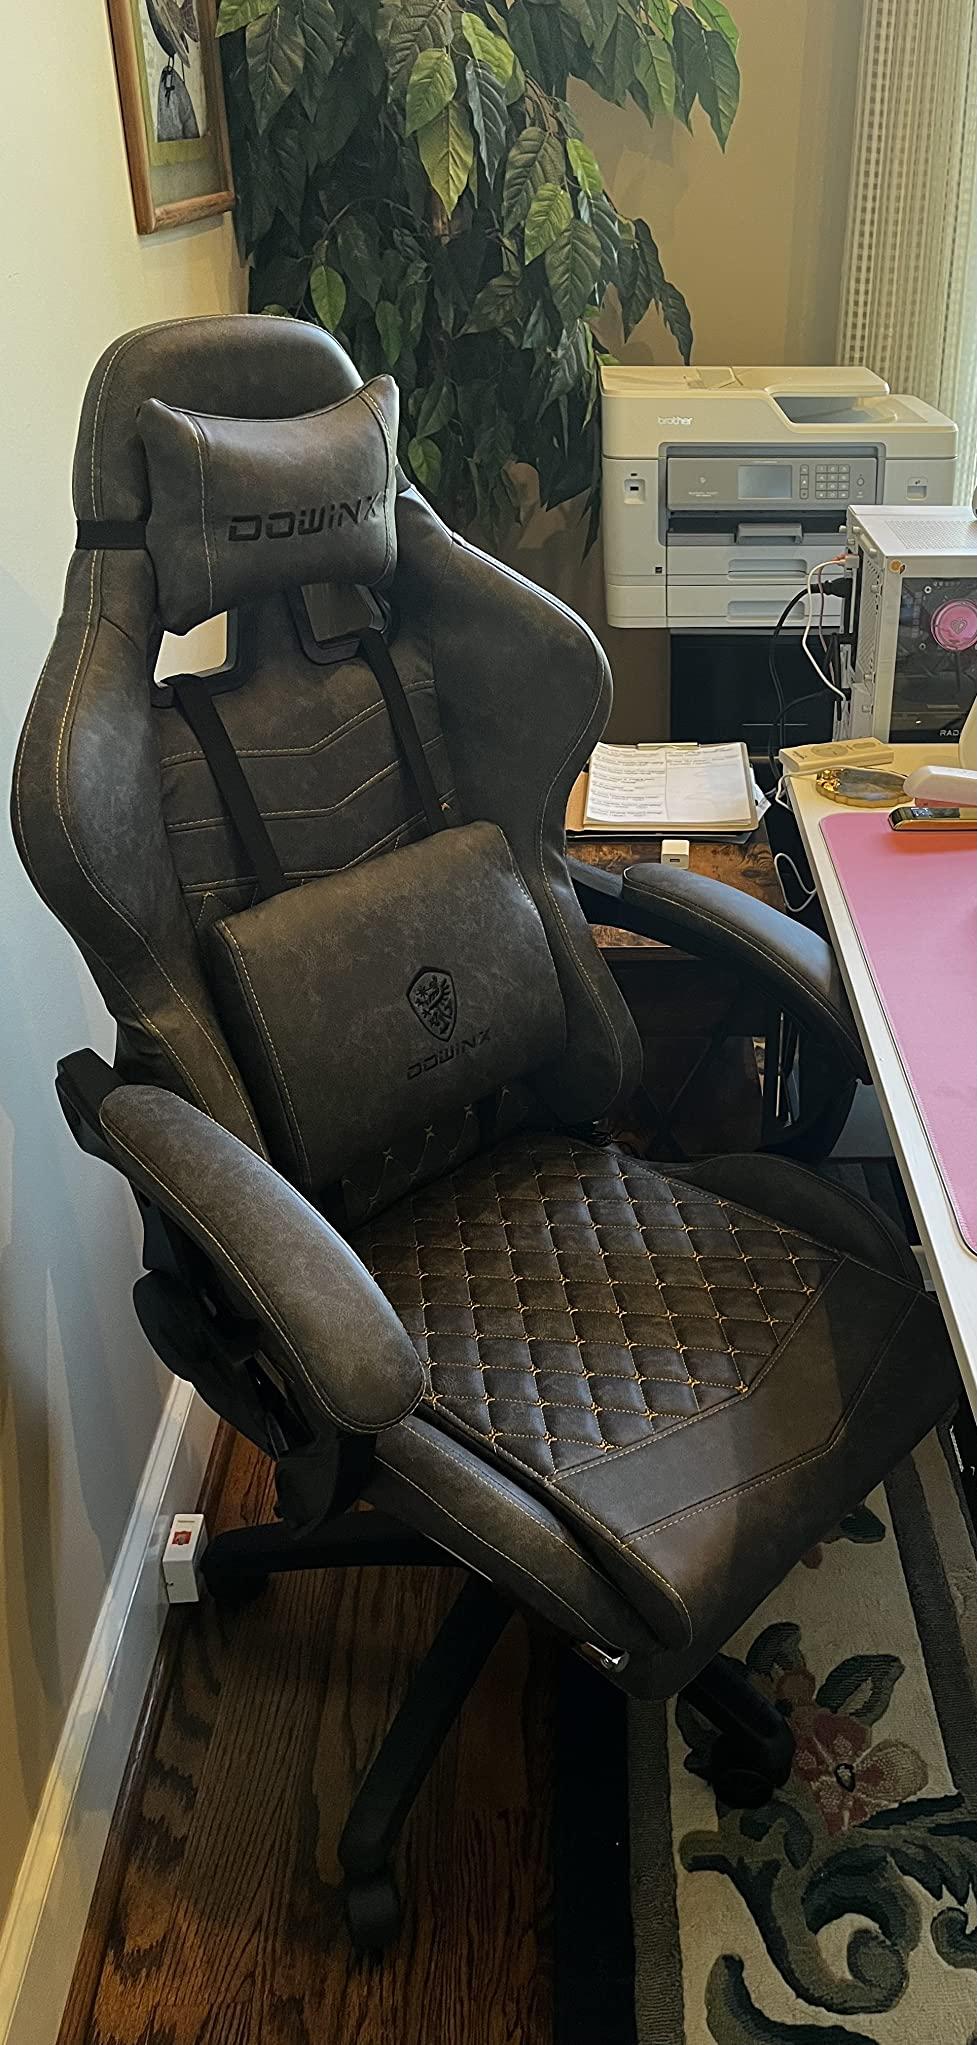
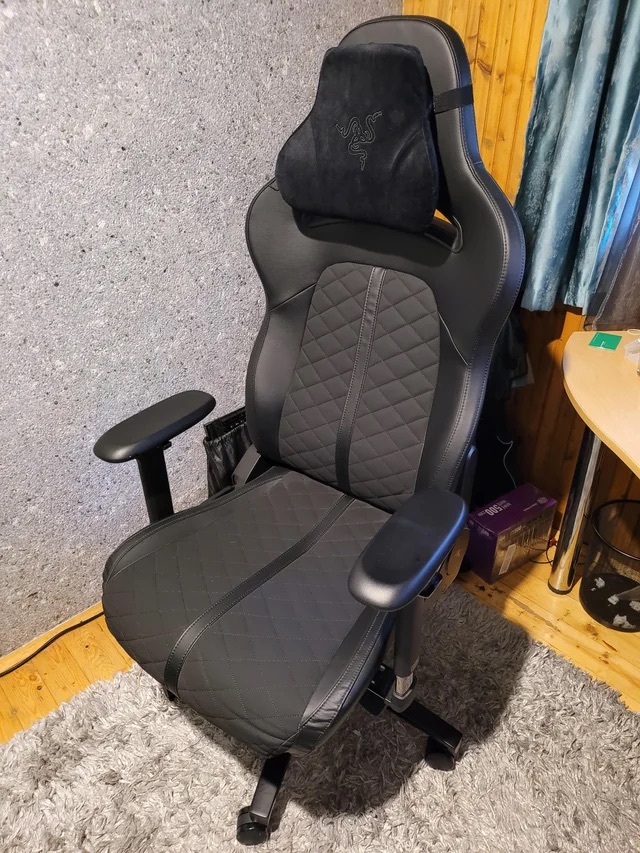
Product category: items_chair
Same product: no